2016 Goody's Fast Relief 500

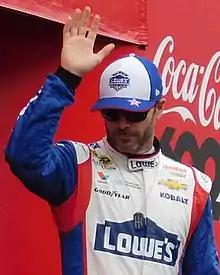
Jimmie Johnson won the race.

Martin Truex Jr. scored the pole for the race with a time of 19.282 and a speed of . He said afterwards that Martinsville "is just so tough, and that first pit stall is just so critical to having a shot at winning here. I would love to get my first grandfather clock (the winner’s trophy). After last week, this helps a little bit. All in all, just proud of the guys for coming here with a game plan and executing. It's no guarantee that we'll race well on Sunday, but it's definitely a nice advantage if you have a good race car to be able to make up spots on pit road and not have to worry about getting blocked in and all those things. It's a definite advantage, and hopefully we can have a good car to take advantage of it."